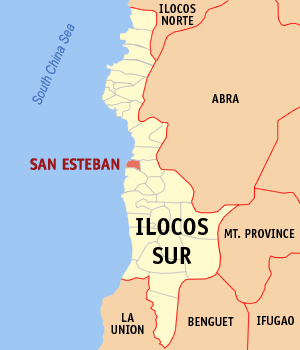
San Esteban est une municipalité de 5ᵉ classe située dans la province d'Ilocos Sur aux Philippines. Selon le recensement de 2010 elle est peuplée de 8 072 habitants.